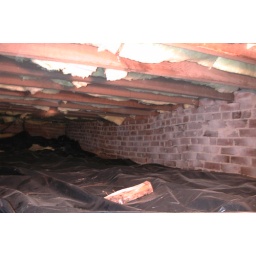
under kitchen floor